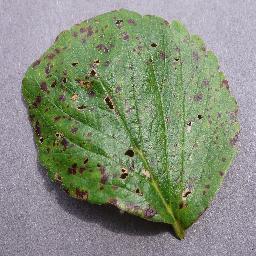
Label: Strawberry___Leaf_scorch